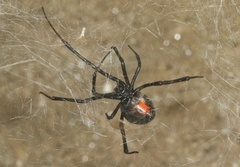
Species: Lactrodectus_hesperus